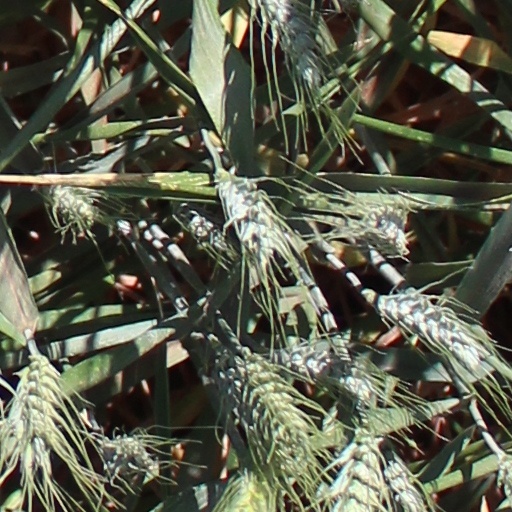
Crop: wheat